Marija Bursać

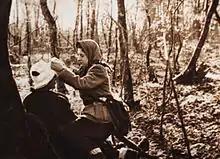
Partisan nurse in action

On 25 September 1941 Italian troops captured Drvar and Grahovo, but the Partisans retained control of most of the area's villages. By the end of 1941, SKOJ's Kamenica branch had 23 members; the men served in Partisan units and the women, including Bursać, joined labour companies to support the war effort. A literacy course was organised for female members, which Bursać attended. Some villagers gave agricultural products such as milk, cream and eggs to the Italians, receiving salt, kerosene and rice in return. This practice was strongly condemned by the KPJ, which gathered people from several villages in the hall of the Kamenica school in January 1942 to dissuade them from trading with the enemy. After several KPJ members spoke, Bursać began her speech, but was interrupted by disparaging comments and threats from a young man in the audience. At that moment, a group of men stormed into the hall with wooden poles and pitchforks. In the ensuing chaos Bursać shouted, "You can do nothing to us, you will not hinder us!" as the other women fled through the windows. In early 1942 she joined the village committee of the Women's Antifascist Front of Bosnia and Herzegovina ( or AFŽ), a major KPJ-affiliated women's organisation.